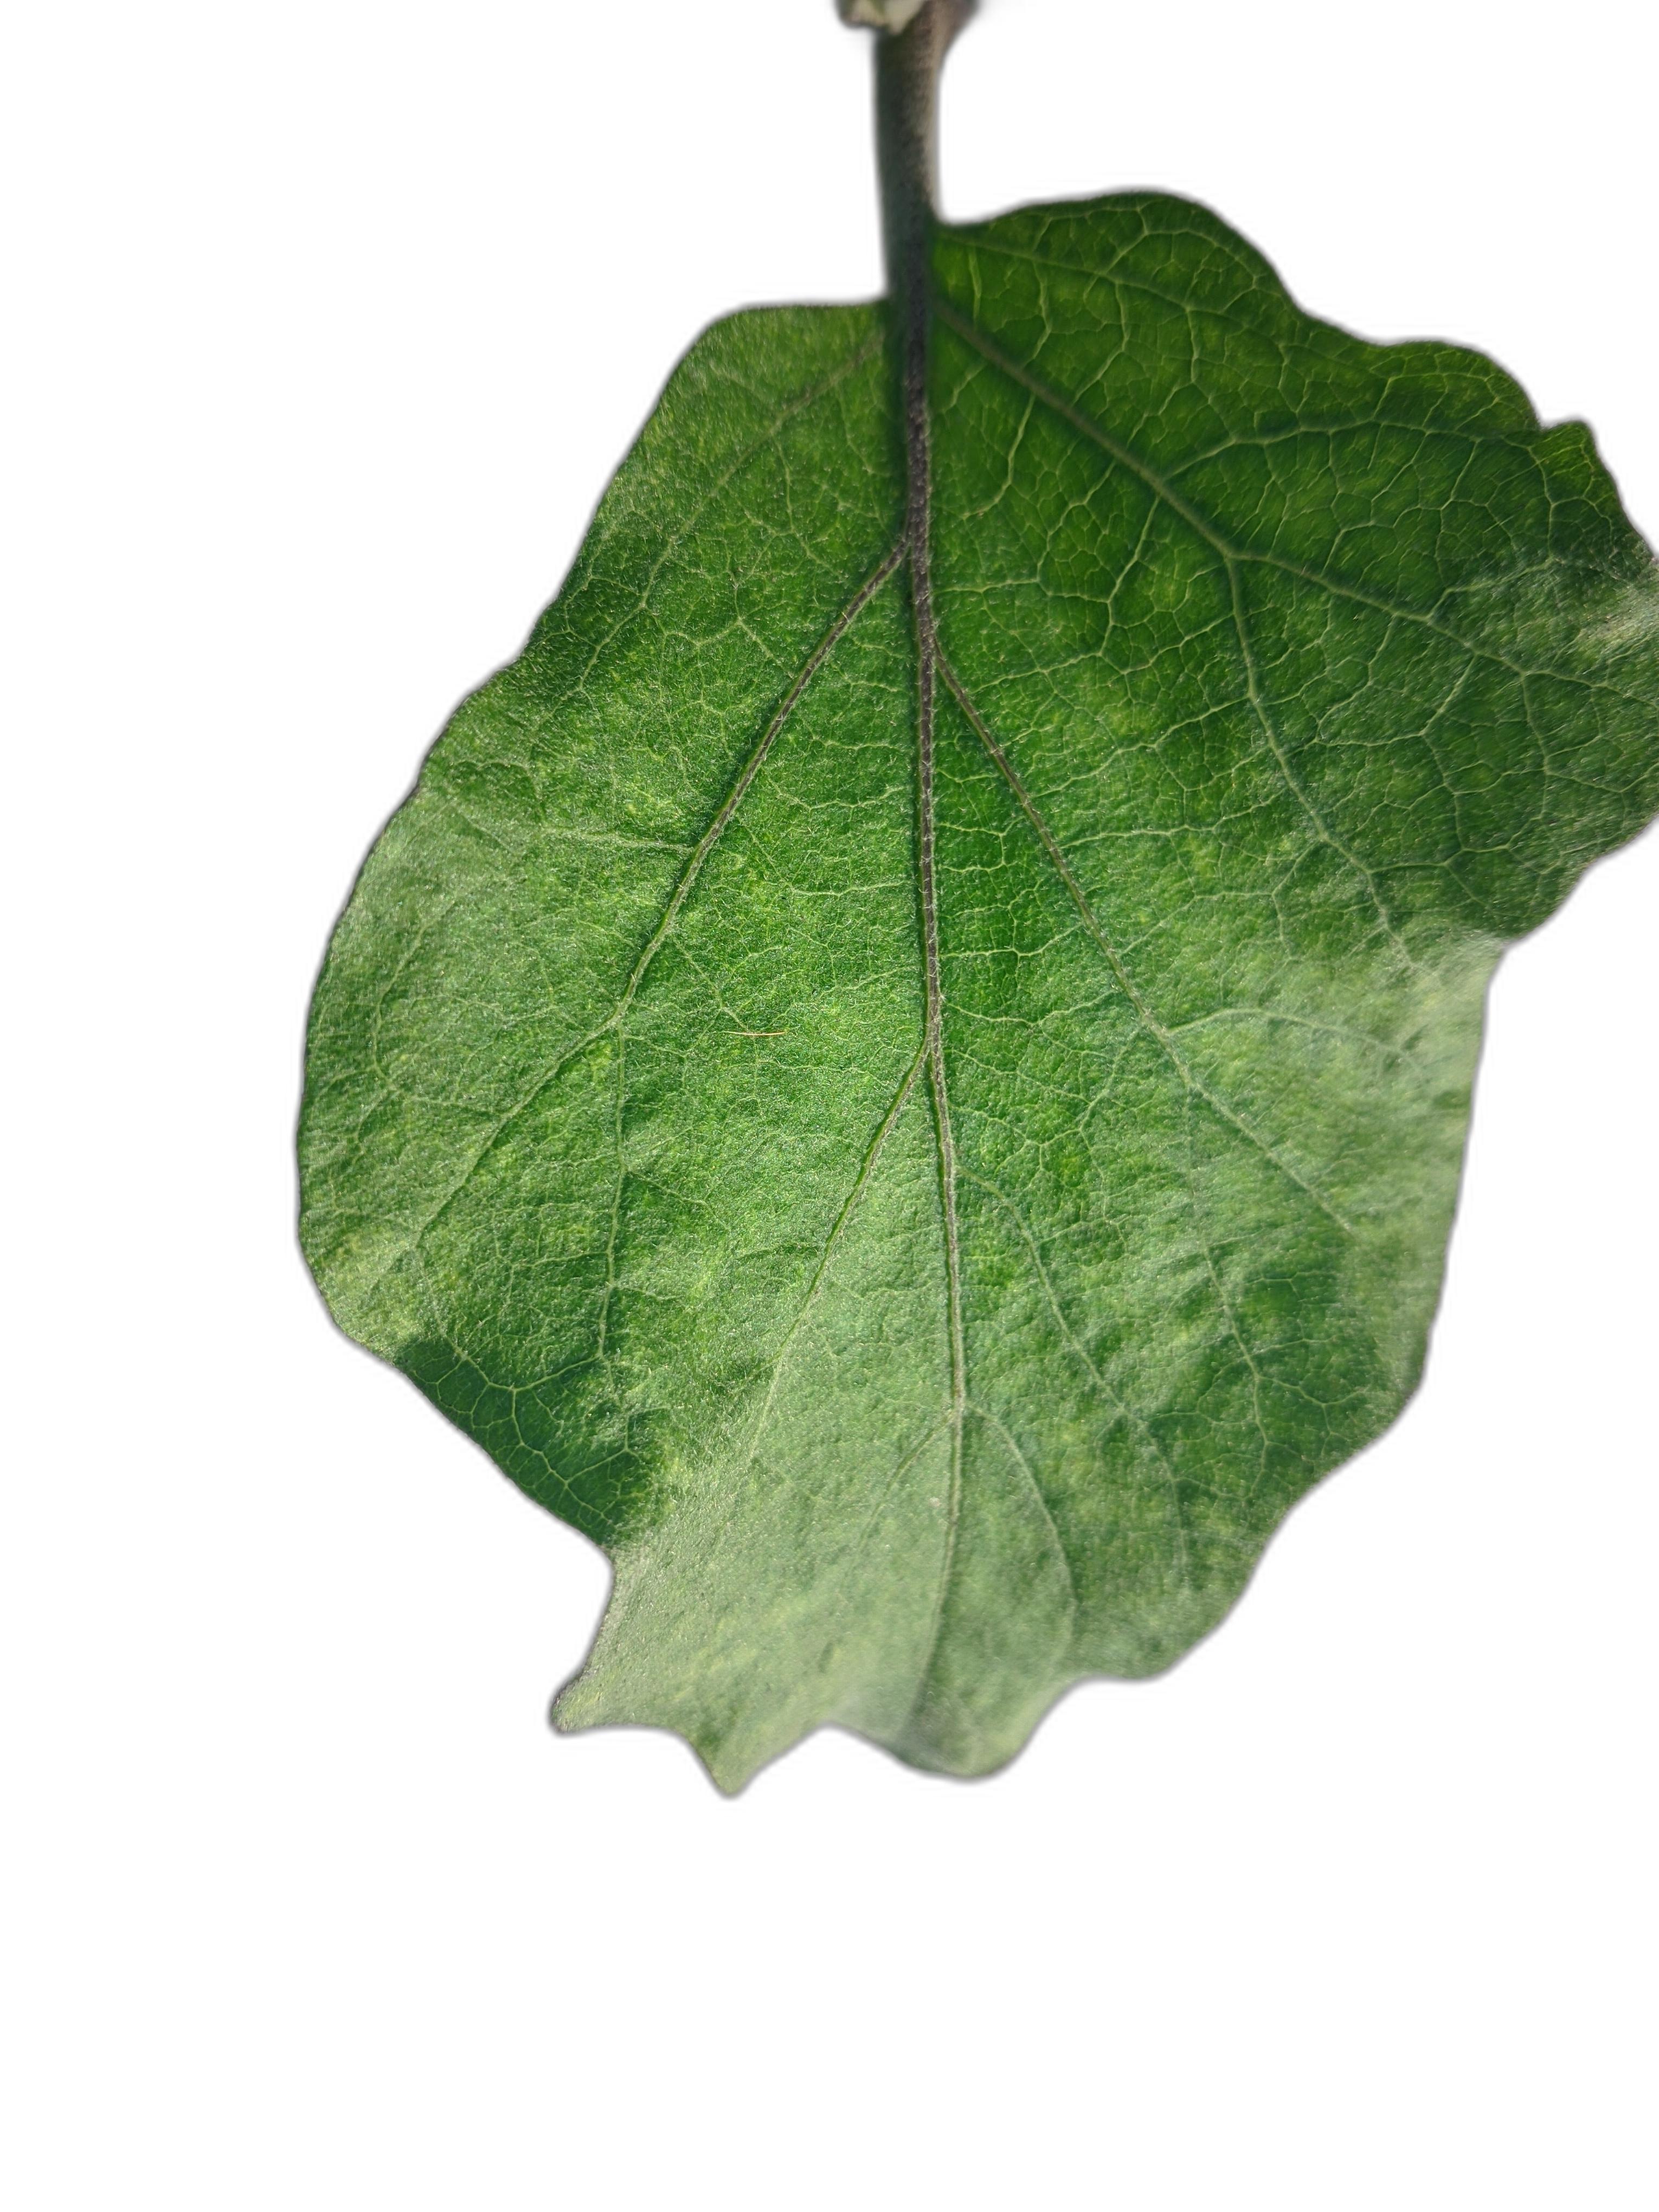
Label: Healthy Leaf